Newton Aycliffe Leisure Centre

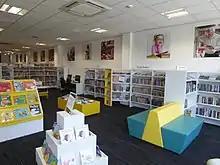
The Newton Aycliffe Library which is co-located with the leisure centre in Newton Aycliffe, County Durham.

Newton Aycliffe Leisure Centre is a multi-sport venue and leisure facility, located in Newton Aycliffe, County Durham. The centre was opened in 1974 and has facilities for swimming, exercise, an indoor climbing wall, and a main sports hall for sports such as basketball, badminton and indoor football.